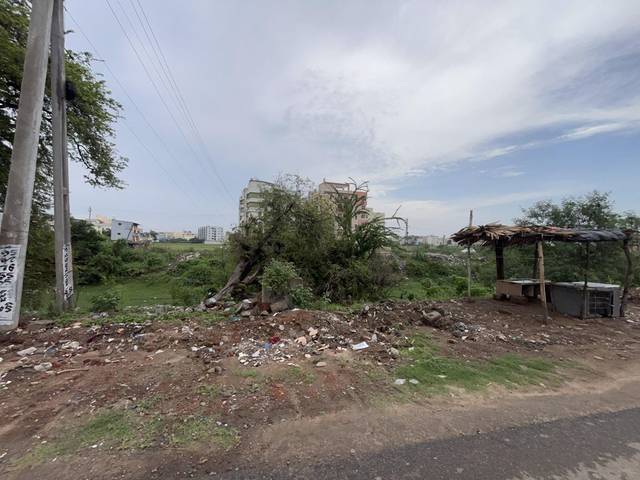
Region: India
Coordinates: 16.476, 80.668